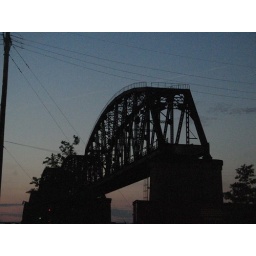
I overheard someone say that it was going to be made into a walking bridge over the river.